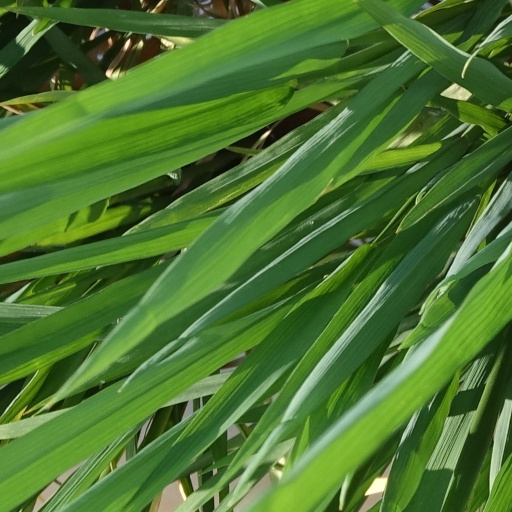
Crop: rice